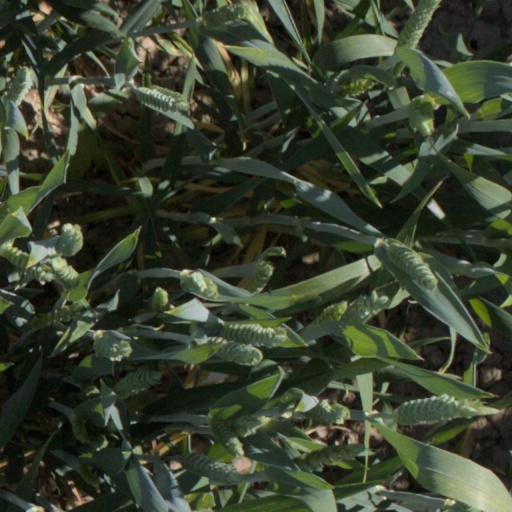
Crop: wheat